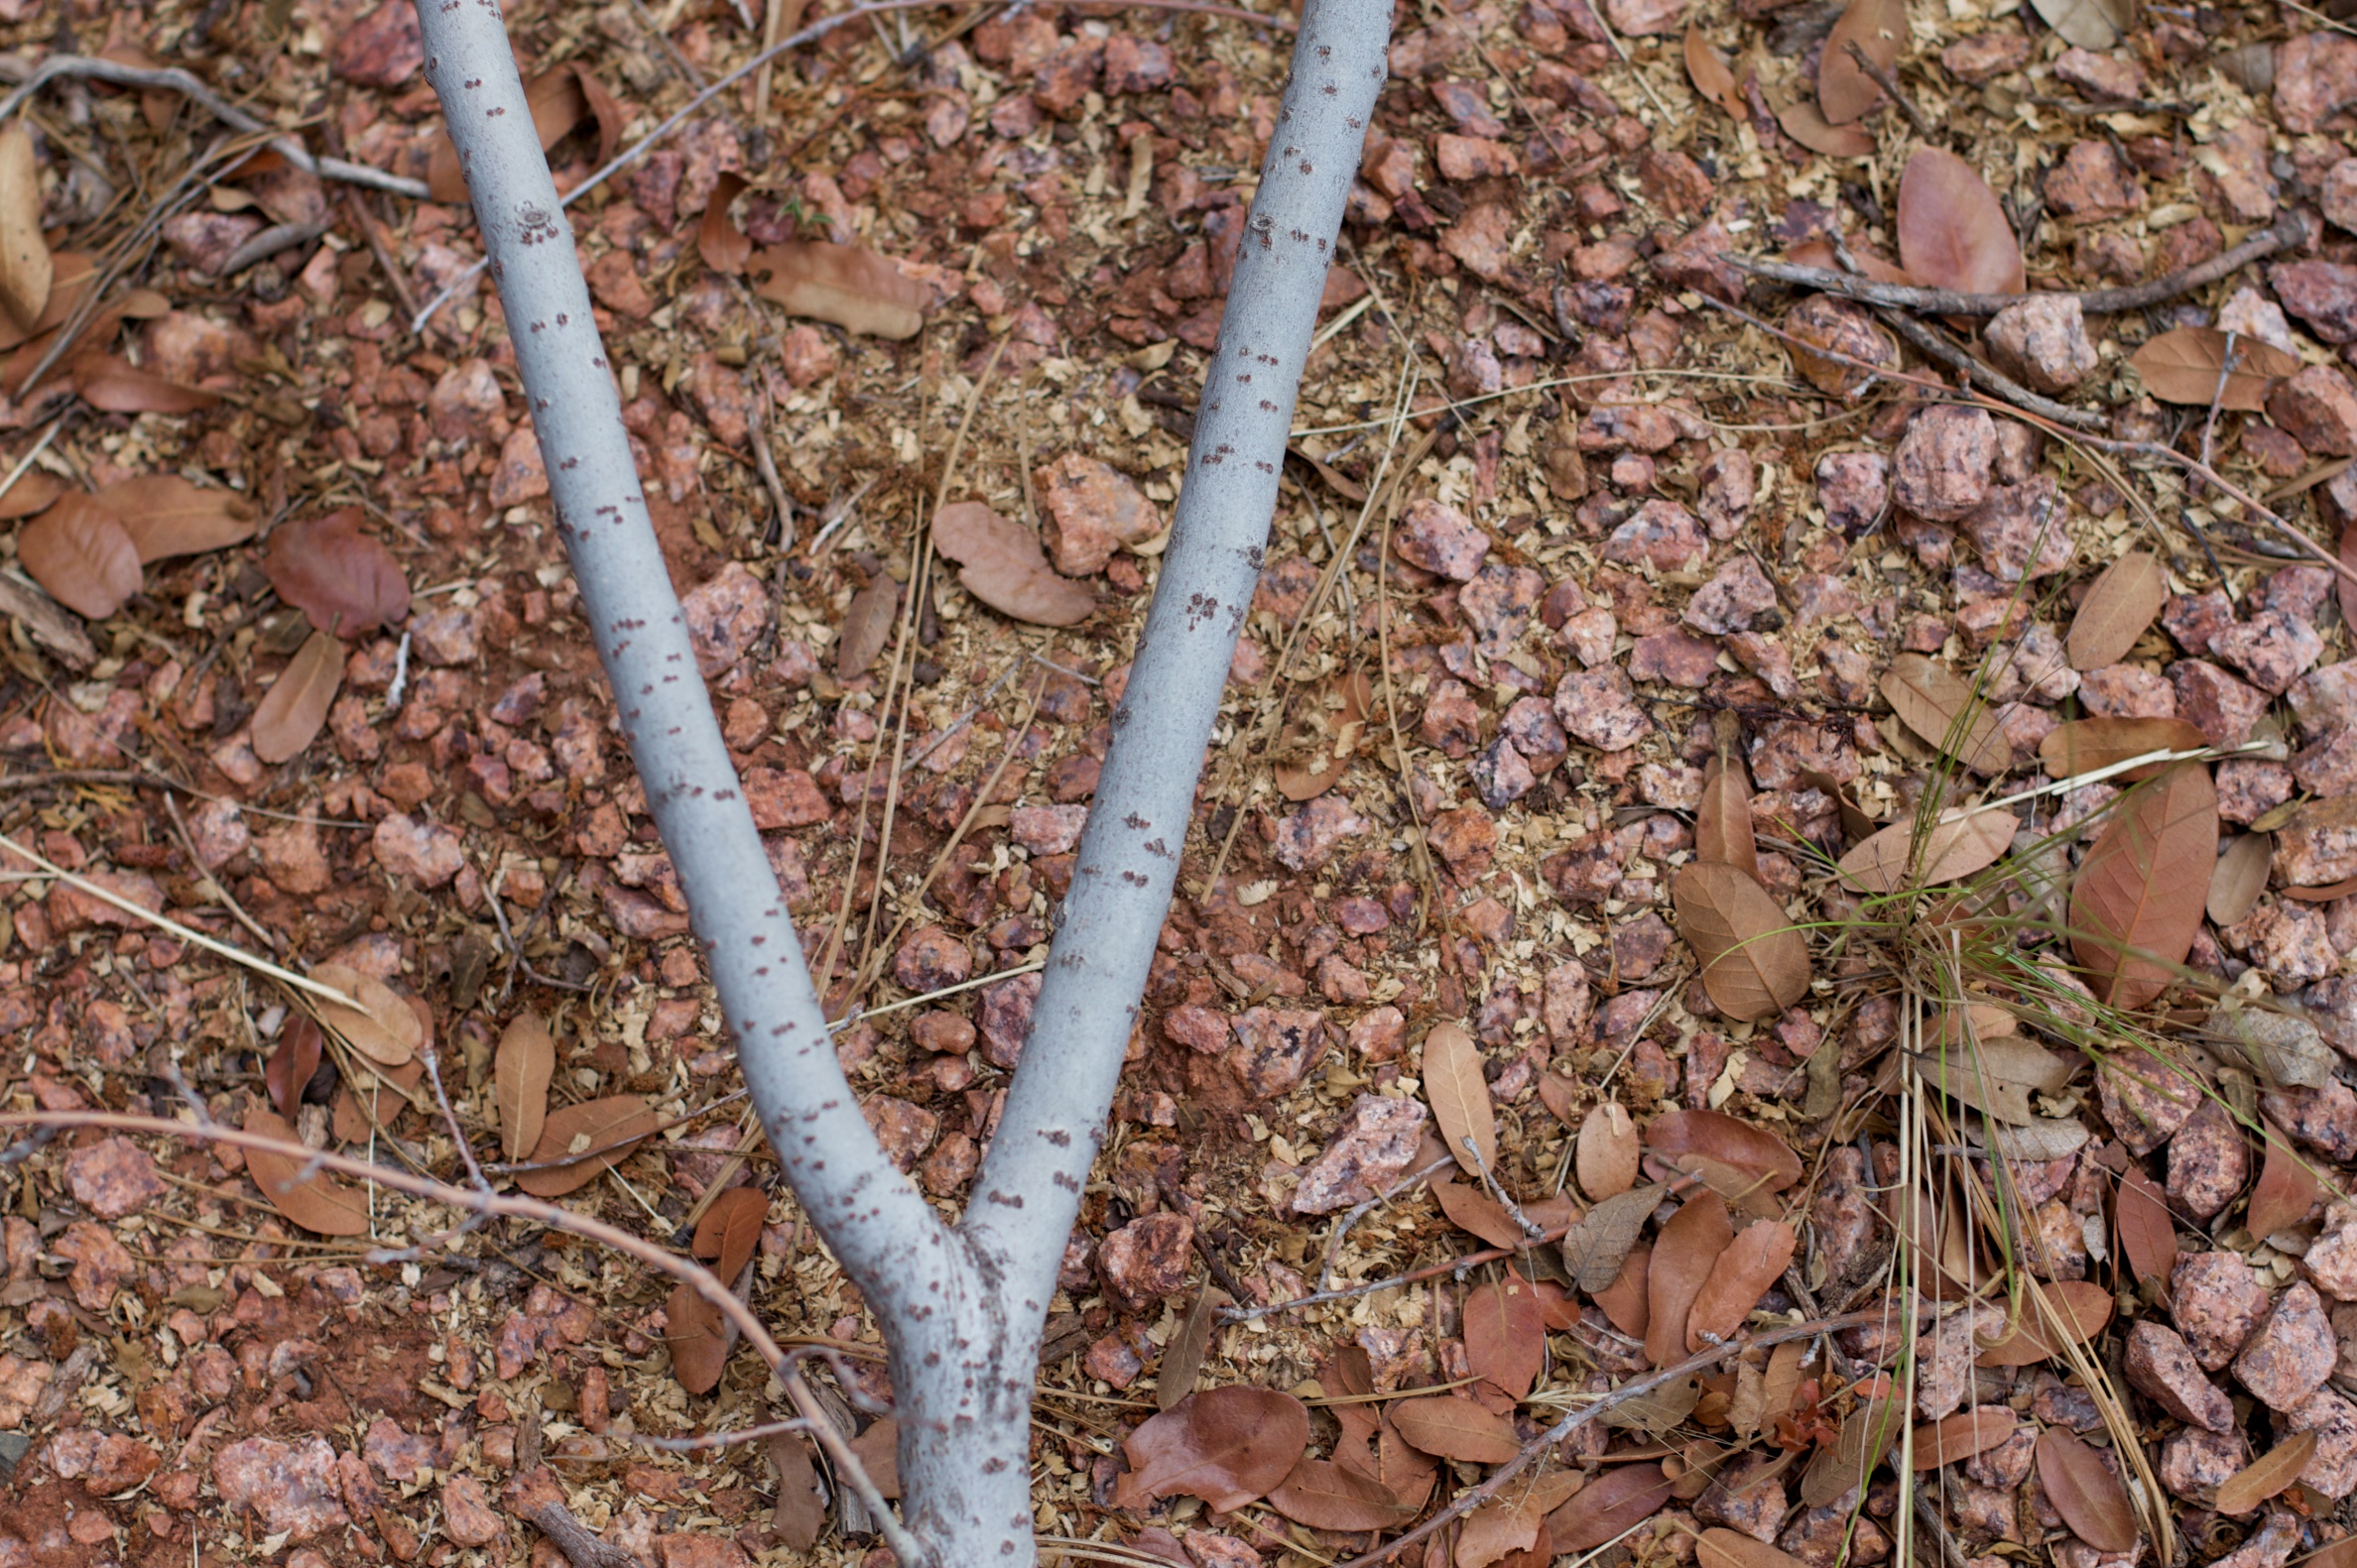
tree, branch, plant, leaf, flower, trunk, wildlife, autumn, soil, botany, flora, season, fauna, twig, shrub, plant stem, woody plant